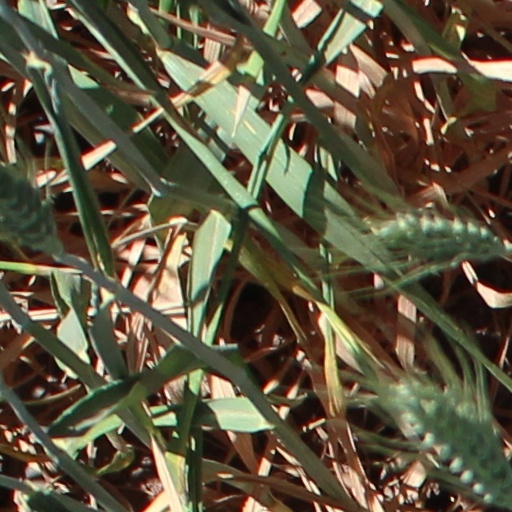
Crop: wheat